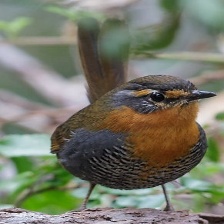
Species: CHUCAO TAPACULO
Scientific name: SCELORCHILUS RUBECULA